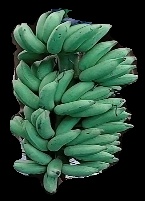
Variety: elakki-bale
Grade: grade1